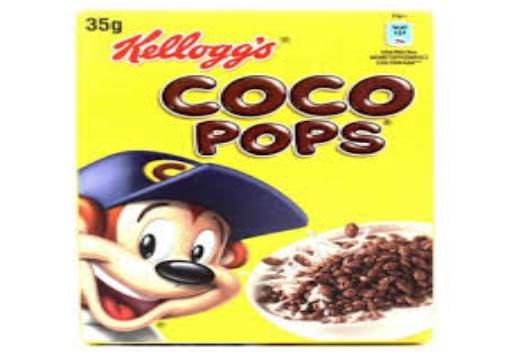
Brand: Coco Pops
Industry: Food